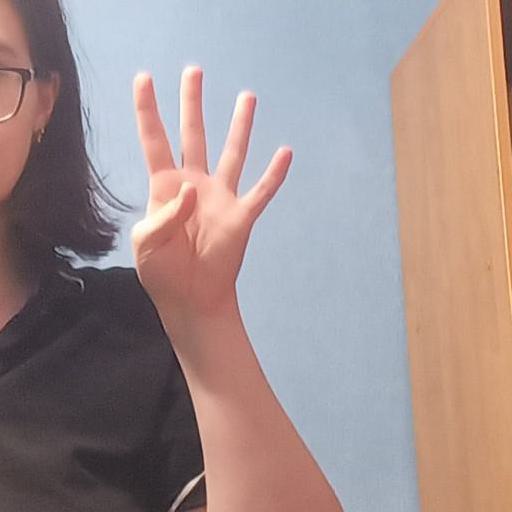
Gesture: four